Adlington, Cheshire

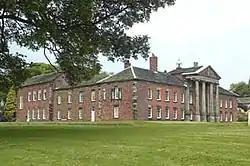
Adlington Hall

Adlington was a chapelry and township in Prestbury ancient parish. It became a separate civil parish in 1866, and had slight changes to its civil parish boundaries in 1936. It was in Hamestan hundred, which later became Macclesfield Hundred and, later still, was assigned to be part of Macclesfield Poor Law Union and Rural Sanitary District. When Macclesfield Rural District council was established in 1894, Adlington became a civil parish within it. In 1974, local government re-organisation led to it becoming part of the Borough of Macclesfield, which in turn was succeeded by Cheshire East Council in 2009.